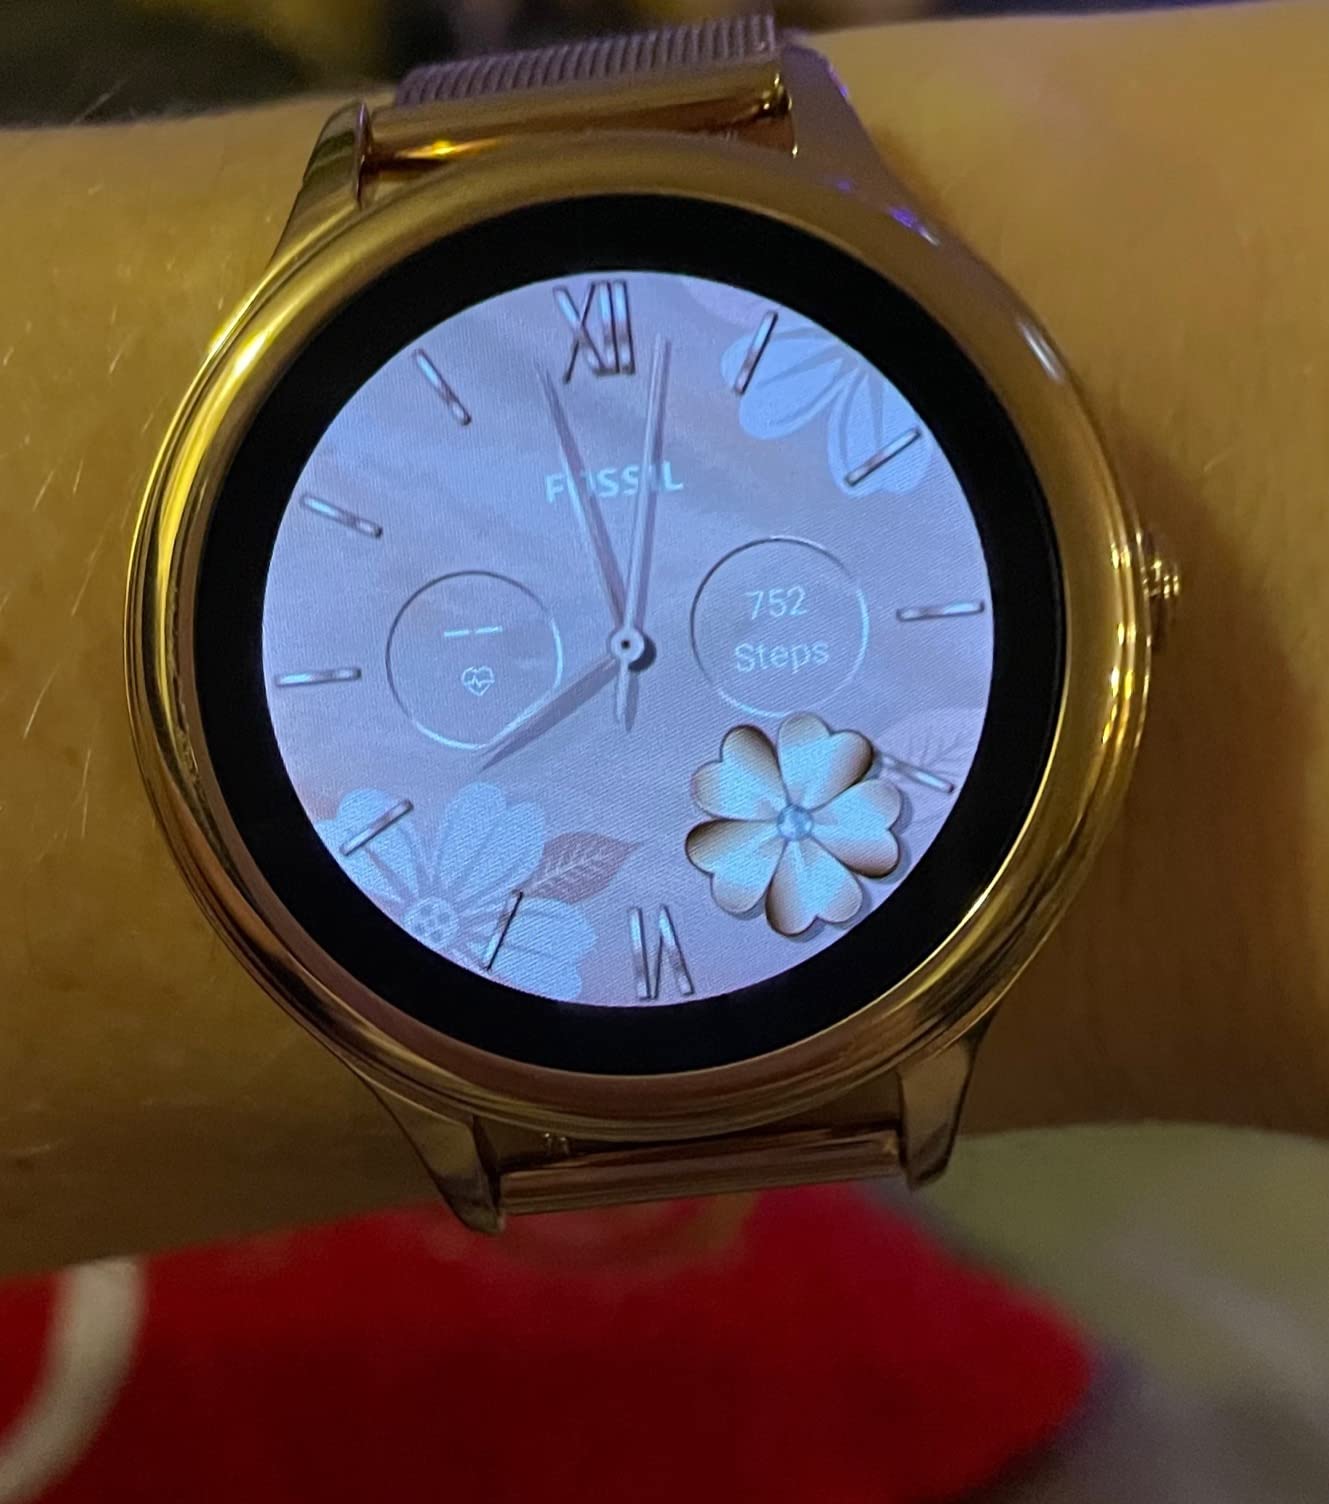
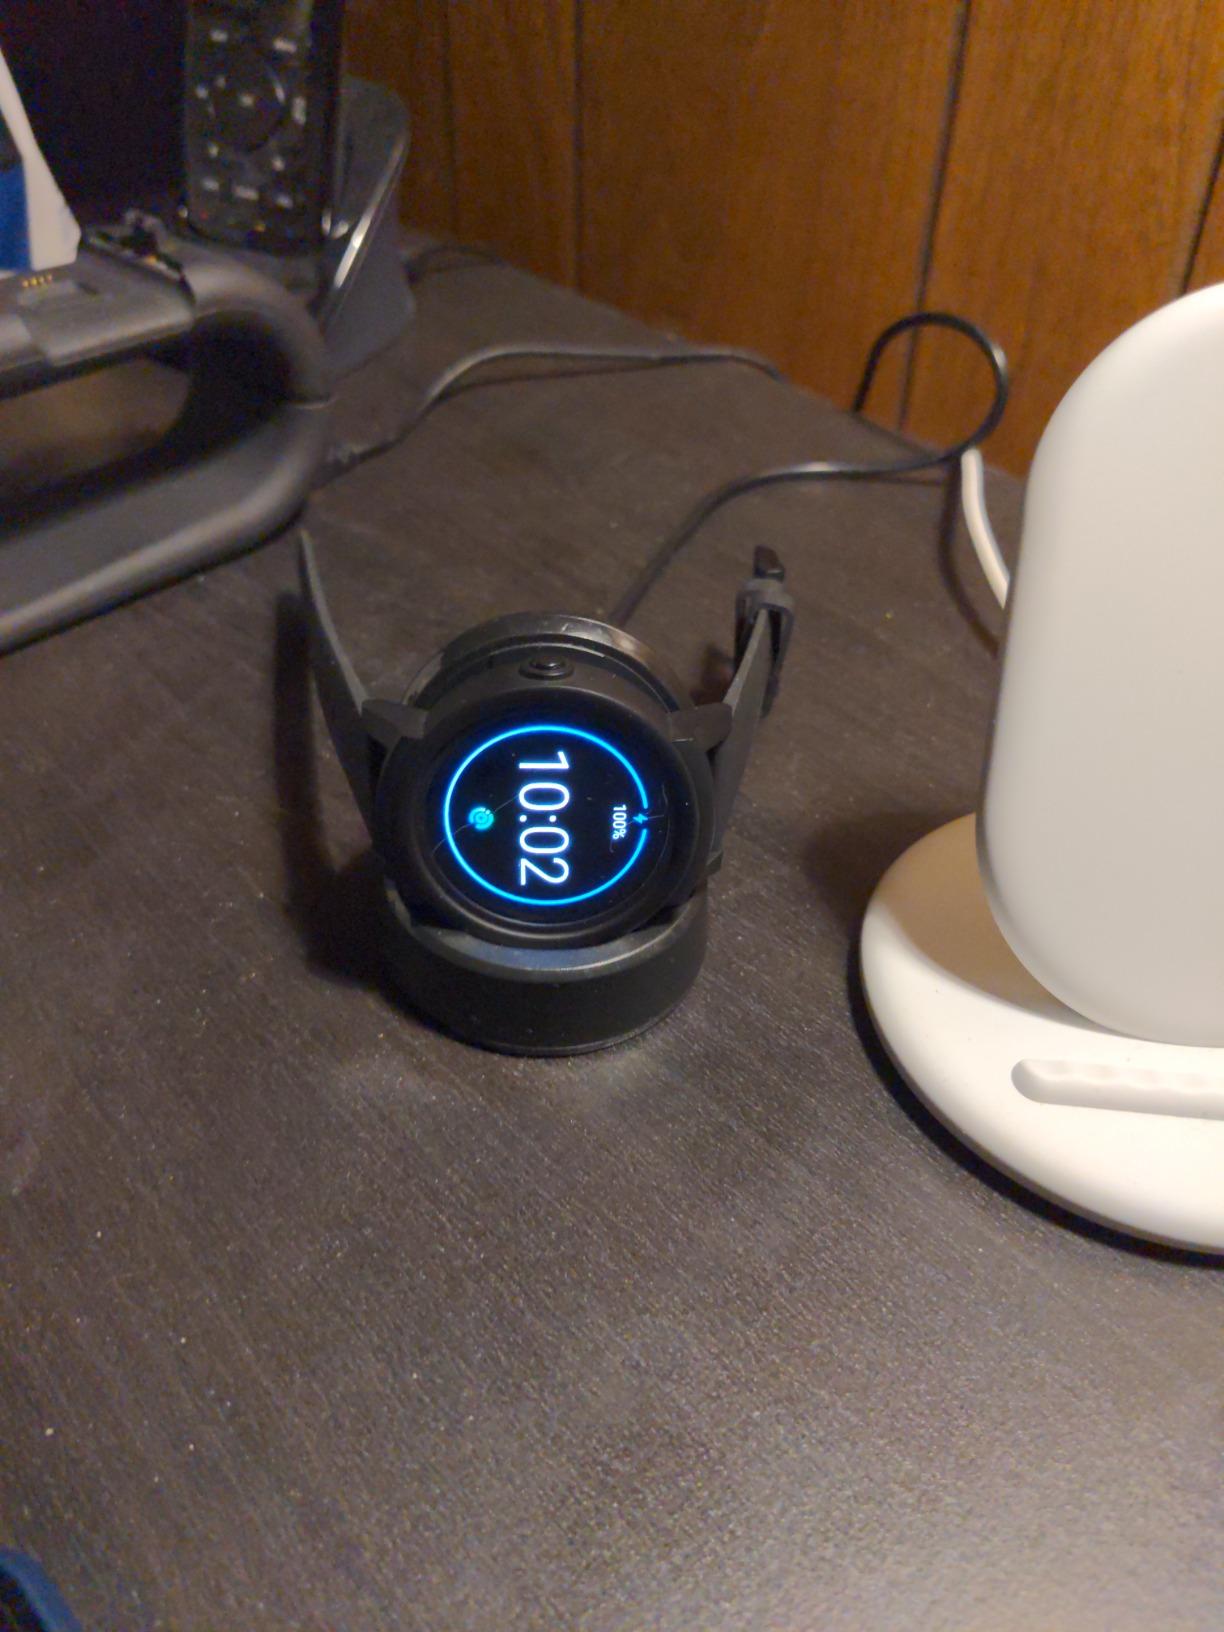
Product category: smartwatch
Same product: no